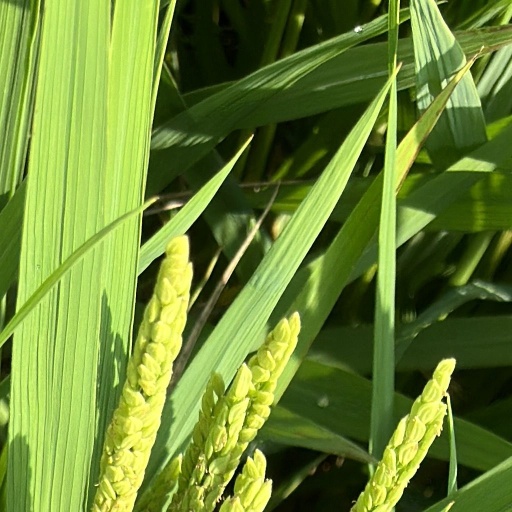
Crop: rice